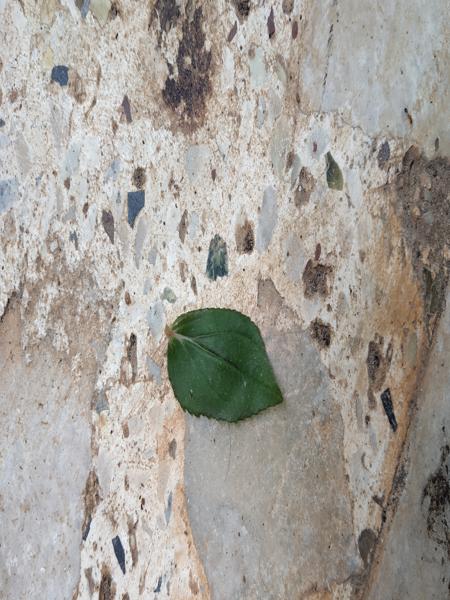
Plant: Astma_weed